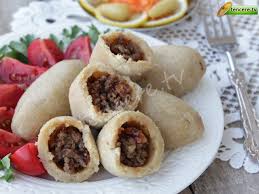
Yemek: icli_kofte